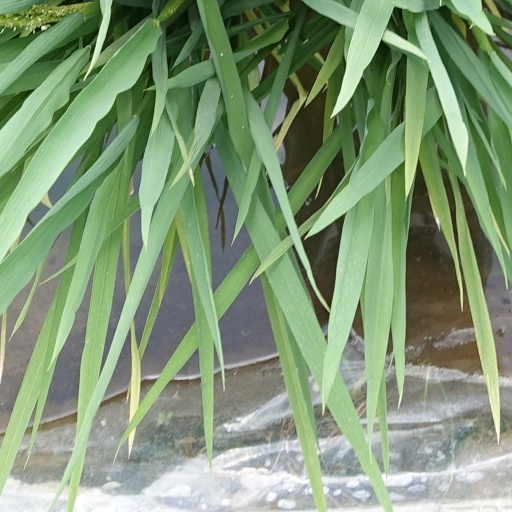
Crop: rice